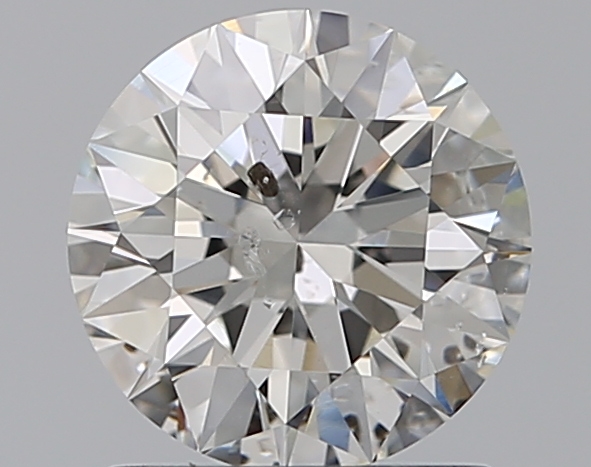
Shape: round
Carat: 1.02
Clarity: I1
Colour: H
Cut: EX
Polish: EX
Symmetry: EX
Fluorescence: N
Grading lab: GIA
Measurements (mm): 6.48 x 6.52 x 4